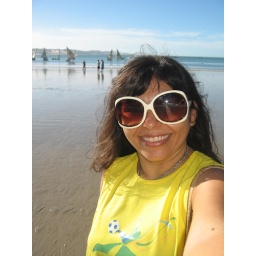
in Ponta Negra beach in the celebration of Natal city as host for the world cup 2014 in Brazil